Service de sécurité incendie de Montréal

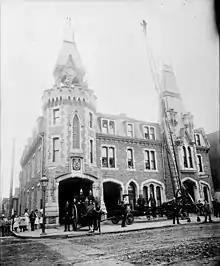
The Montreal Fire Department using fire apparatus including a La Force Langevin fire escape extension ladder, Montreal, Quebec.

In 2002, as the result of provincially-mandated municipal mergers, the 23 existing suburban fire services were merged with the City of Montreal to form the SIM, which now serves over 1.9 million residents.